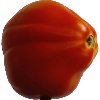
Label: Tomato 1